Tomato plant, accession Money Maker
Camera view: tilt-top (135 deg); turntable rotation: 330 degrees
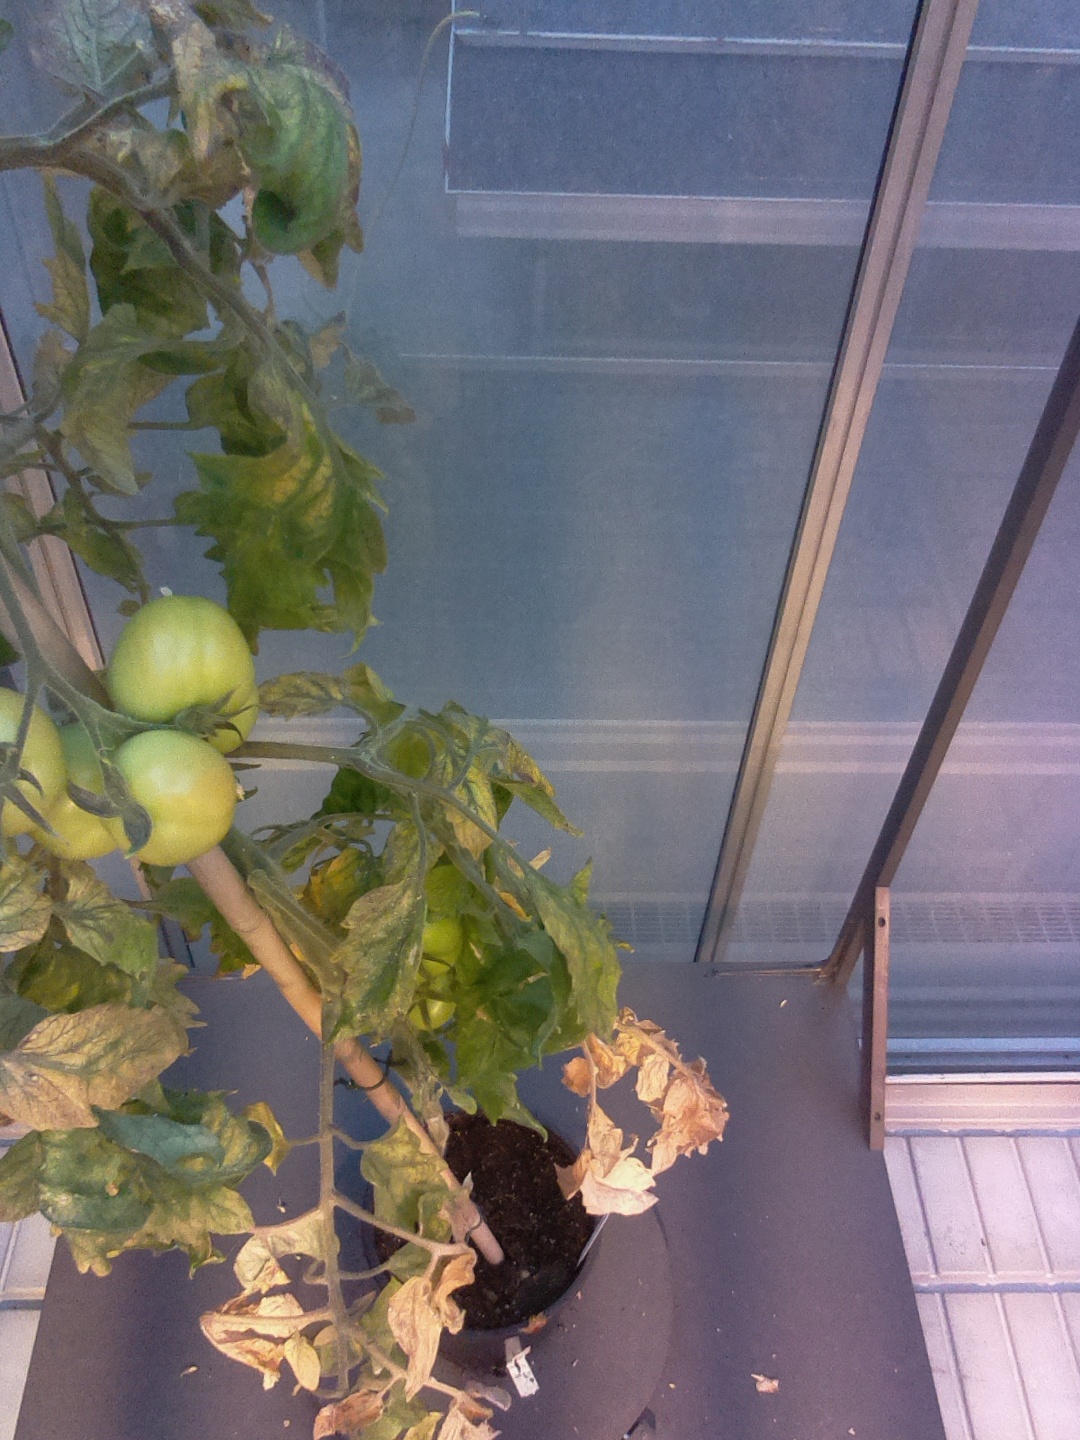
BBCH growth stage 79: 90% -100% of final fruit size